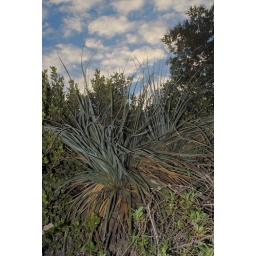
peninsular bear grass (Nolina cismontana) Mission Viejo, CA. CNPS 1B.2 (rare, threatened, or endangered in California and elsewhere)